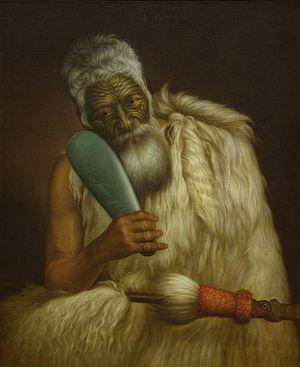
Te Ati Awa, ou Te Āti Awa, est une tribu maorie aujourd'hui scindée entre les régions de Taranaki et de Wellington. En 2013, la tribu compte quelque 20 900 membres, dont 4 200 résident dans le Taranaki et 4 800 à Wellington, les autres vivant en dehors de leurs terres tribales.